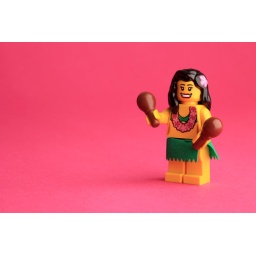
love the pink flower in her hair :)